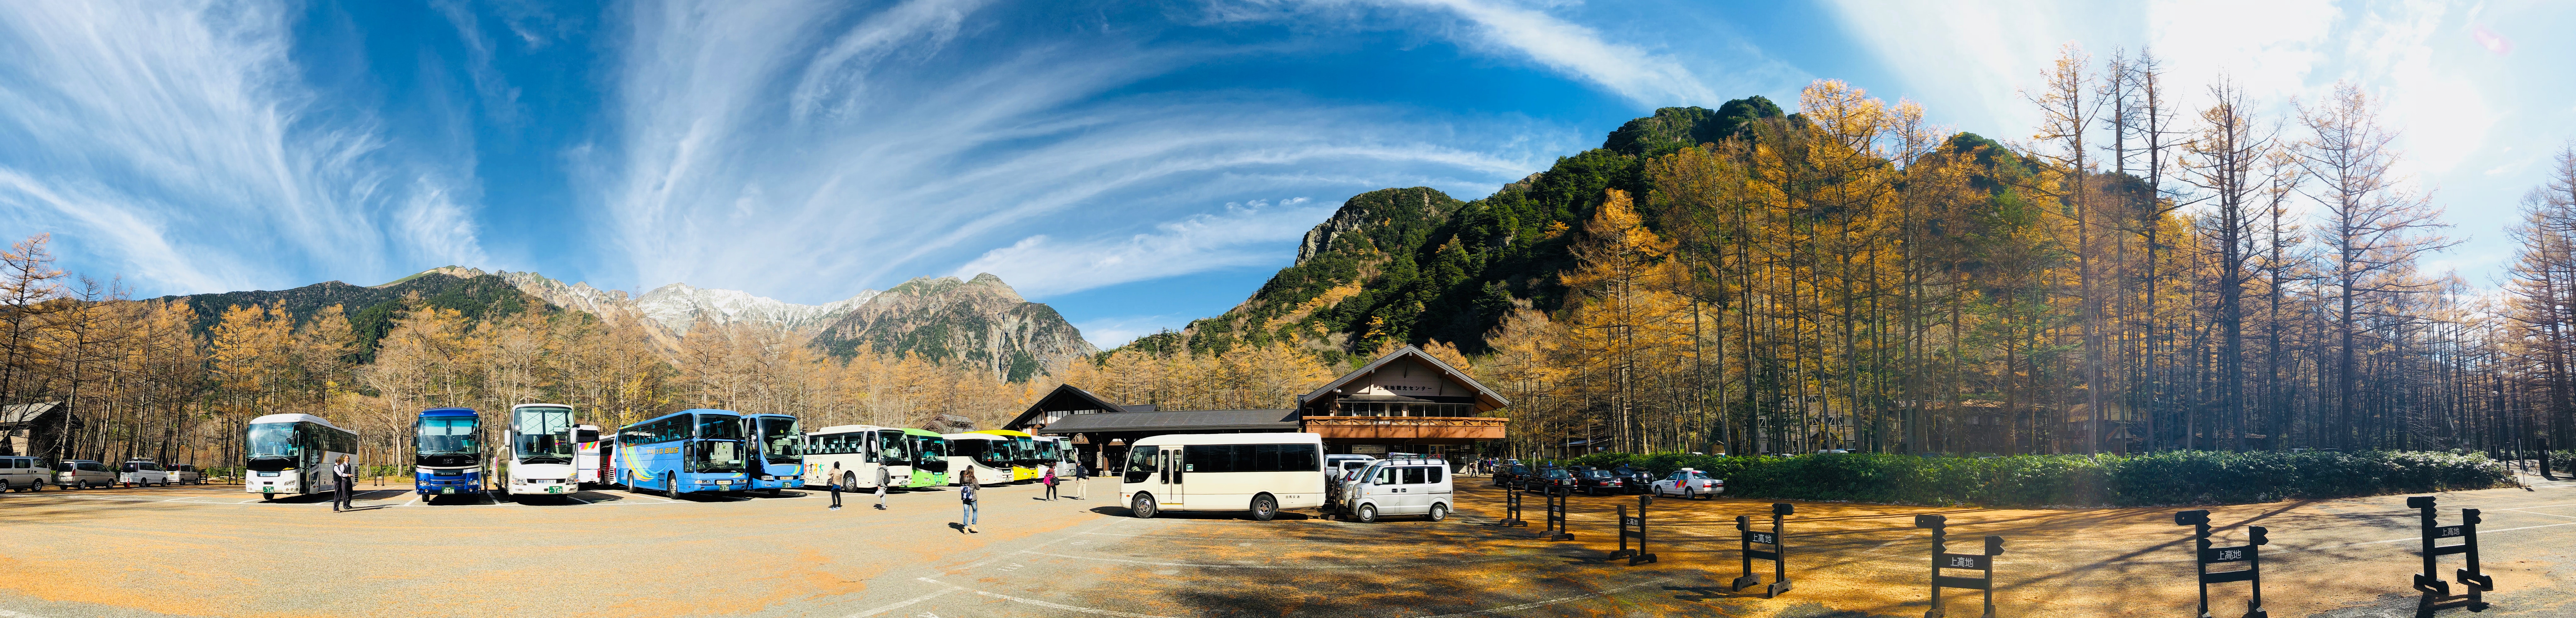
transport, mountain, vehicle, hill station, tourism, mountain range, highland, sky, travel, panorama, landscape, car, national park, state park, leisure, vacation